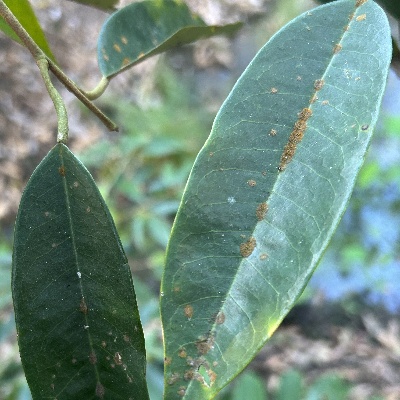
Label: Leaf_Algal